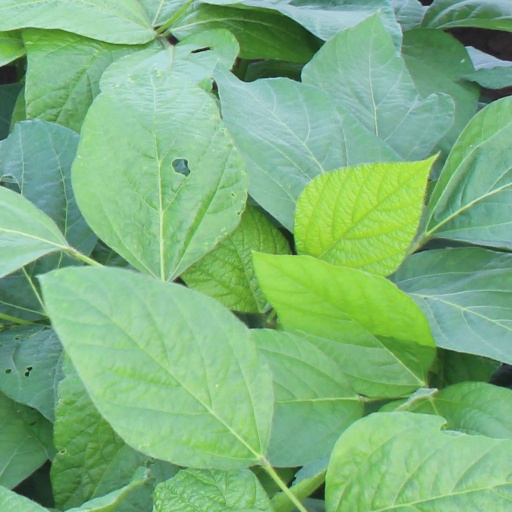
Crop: soybean